David Dunlap Observatory

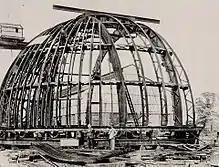
Construction of the observatory's dome in Newcastle upon Tyne, after which it was dismantled and shipped to Richmond Hill

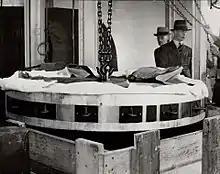
Installation of the mirror

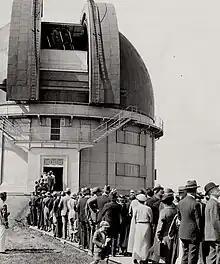
Queue at the observatory in 1935, when guests were invited to inspect the telescope

Chant immediately ordered a telescope, selecting a instrument from Grubb, Parsons and Company in England. This would make it the second-largest telescope in the world, second only to the instrument at Mount Wilson Observatory. It was, however, only slightly larger than the one that had recently gone into service for the Dominion Astrophysical Observatory in British Columbia, at . The eighty-ton sixty-one-foot (18.6 m) copper dome and cylindrical walls of the observatory building were constructed by the Cleveland Bridge and Engineering Co. of Darlington, UK, with the mechanical parts supplied by Grubb & Parsons. The parts of the building and telescope arrived in Toronto in 1933 and were reassembled on site. The administration building, a few hundred feet from the main observatory, was designed by Toronto architectural firm Mathers & Haldenby. The mirror blank (the two outermost inches (5 cm) of the mirror are not used) was supplied by Corning Incorporated and cast in Pyrex from a batch of glass that Corning also used to produce the mirror for Palomar Observatory. Chant and Mrs. Dunlap attended the pouring of the mirror at the factory in Corning, New York in June 1933. The mirror was annealed, then shipped to Grubb-Parsons in England for polishing. The telescope was completed in time for the finished mirror's return in May 1935.